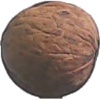
Label: walnut